Salt and ice challenge

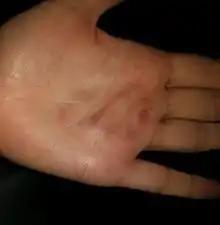
Scarring as a result of the salt and ice challenge, eleven days after performing it

The salt and ice challenge is an Internet challenge in which participants pour salt on their bodies, usually on the arm, and ice is then placed on the salt. This causes a "burning" sensation similar to frostbite, and participants try to withstand the pain for the longest time. The challenge can be recorded and posted on YouTube or other forms of social media.